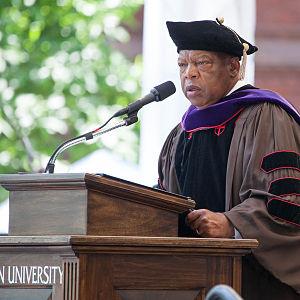
John Robert Lewis, né le 21 février 1940 à Troy et mort le 17 juillet 2020 à Atlanta, est un militant et homme politique américain. Figure du Mouvement américain des droits civiques, il fut de 1986 à sa mort le délégué du Georgia's 5th congressional district à la Chambre des représentants des États-Unis sous la bannière du Parti démocrate.